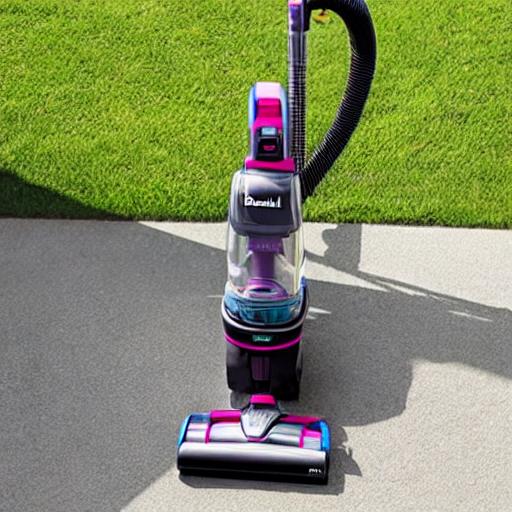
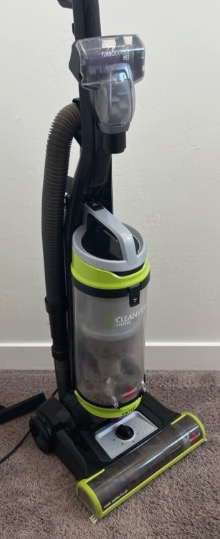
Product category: items_vacuum
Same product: no